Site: brandenburg
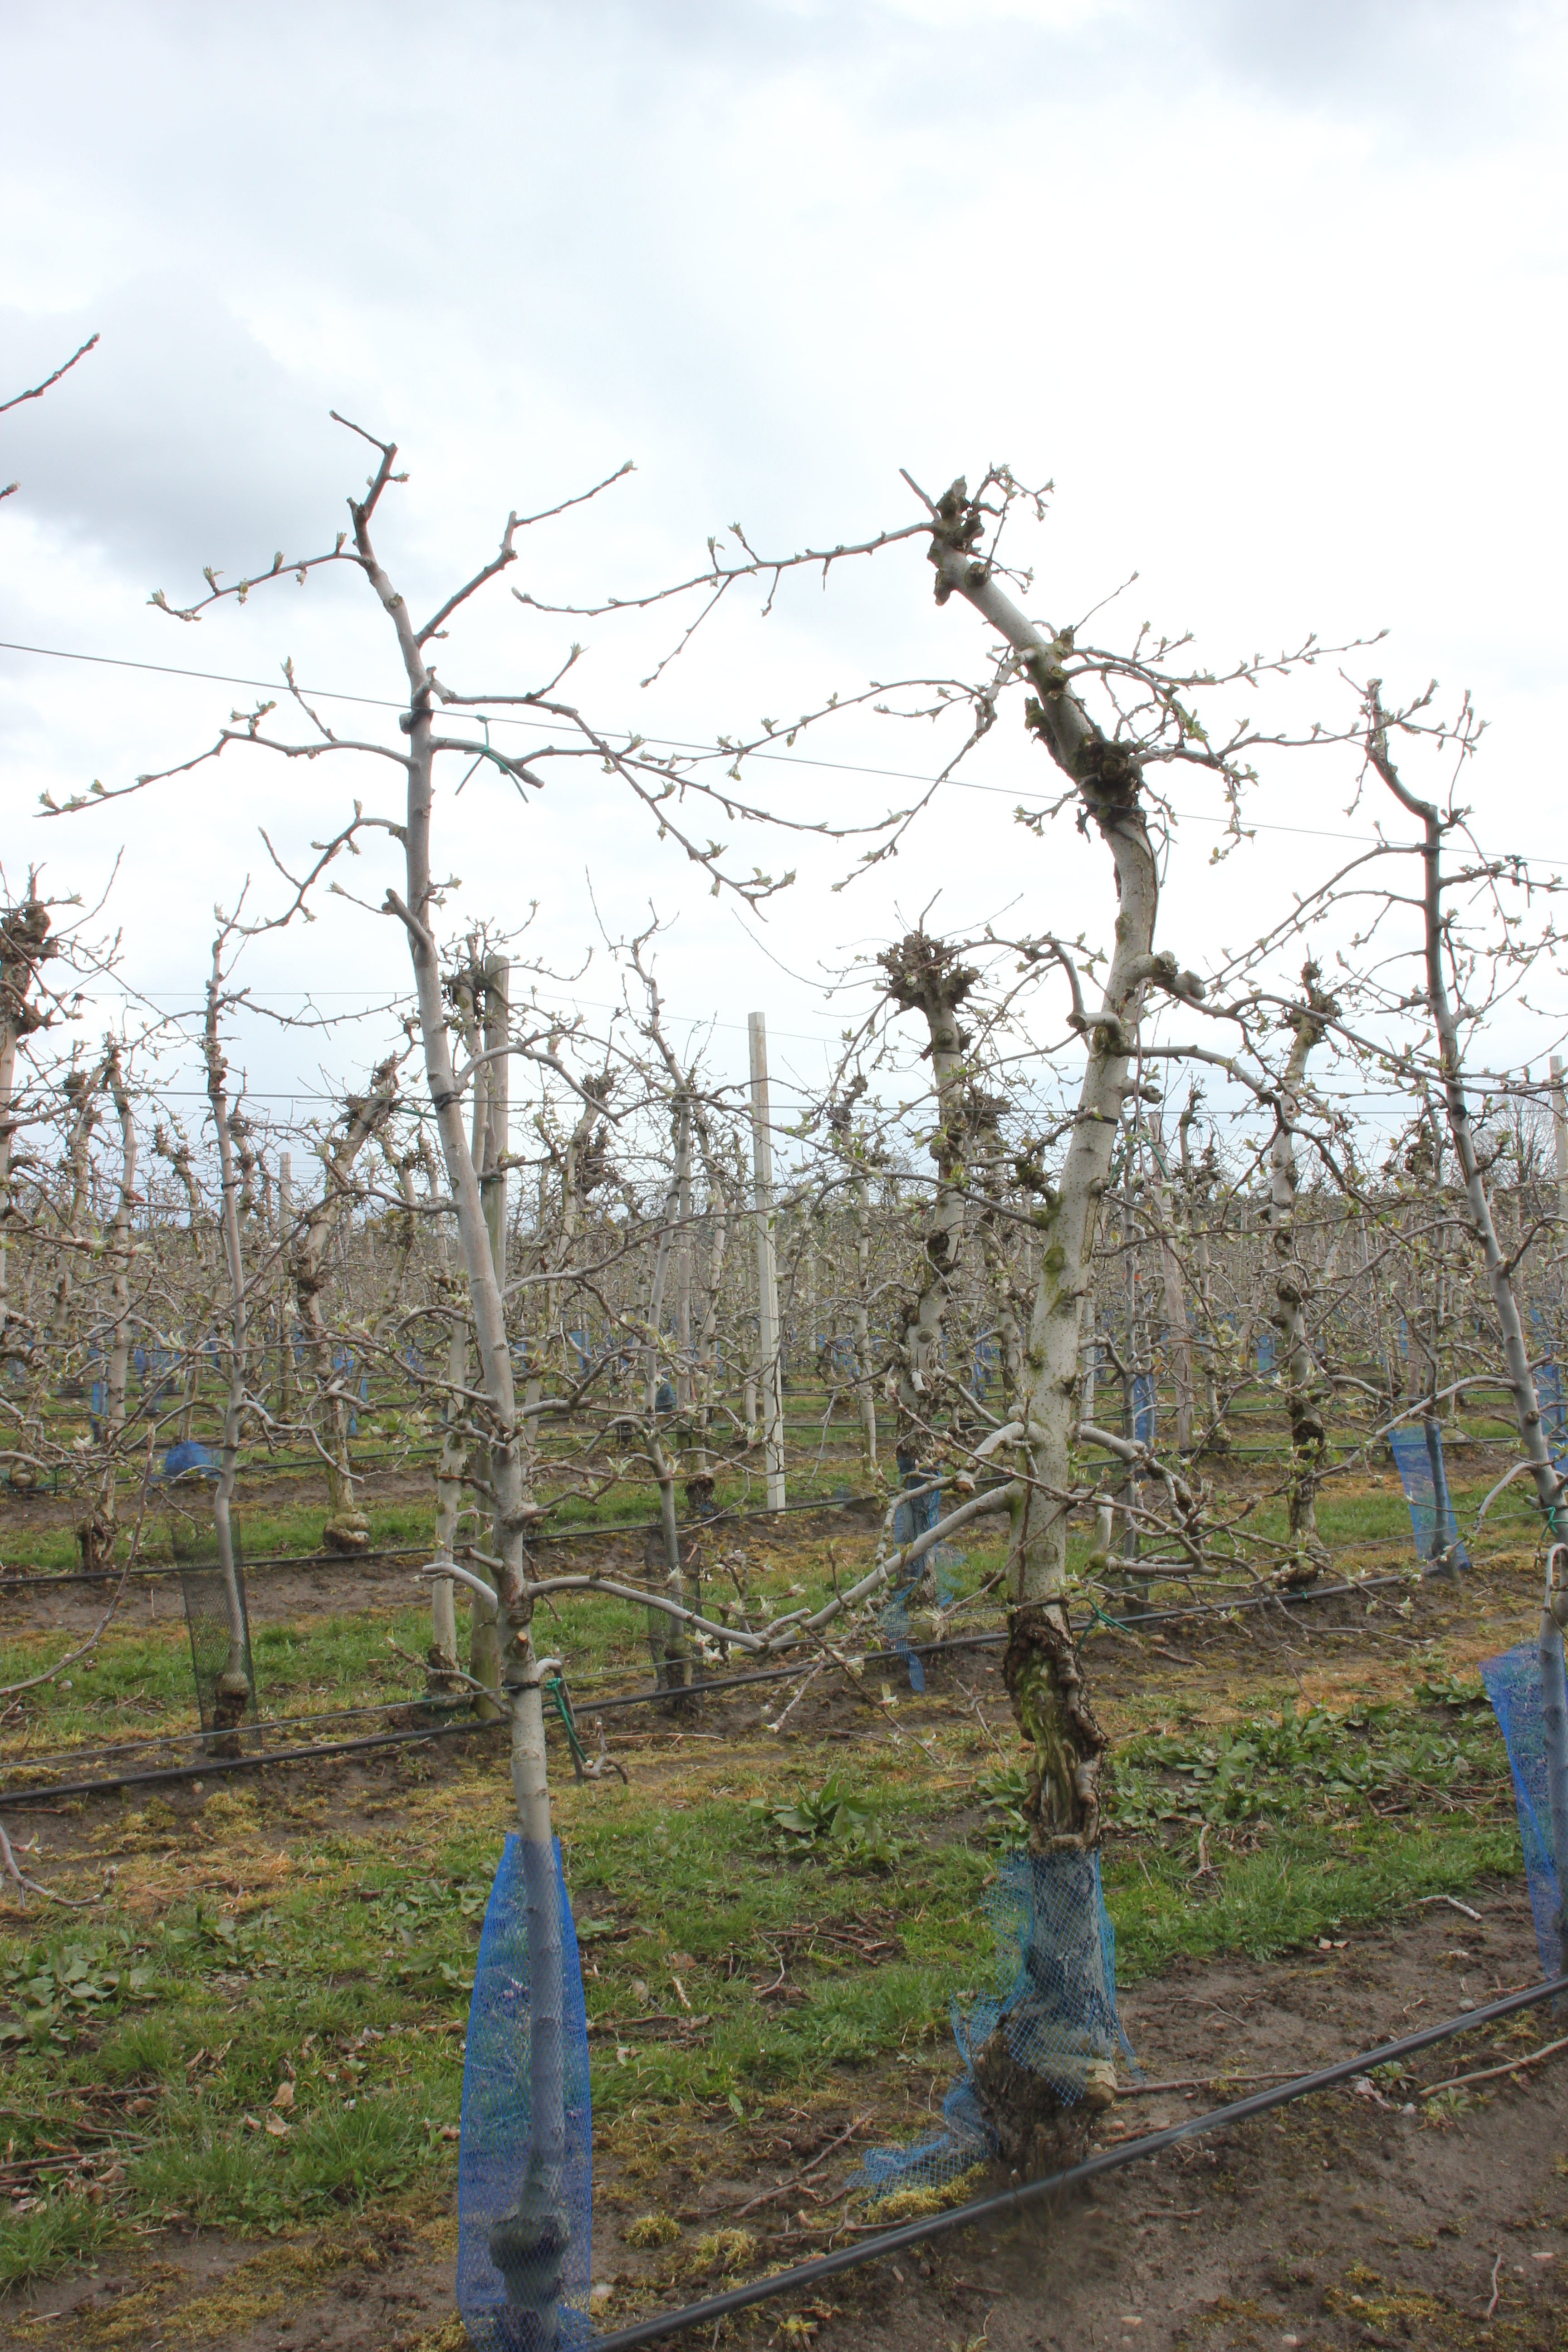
Growth stage (BBCH 55): Inflorescence emergence